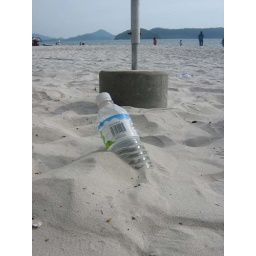
water in the bottle